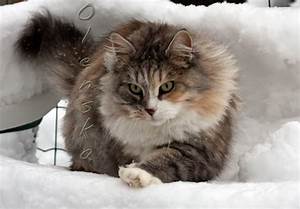
Label: cat